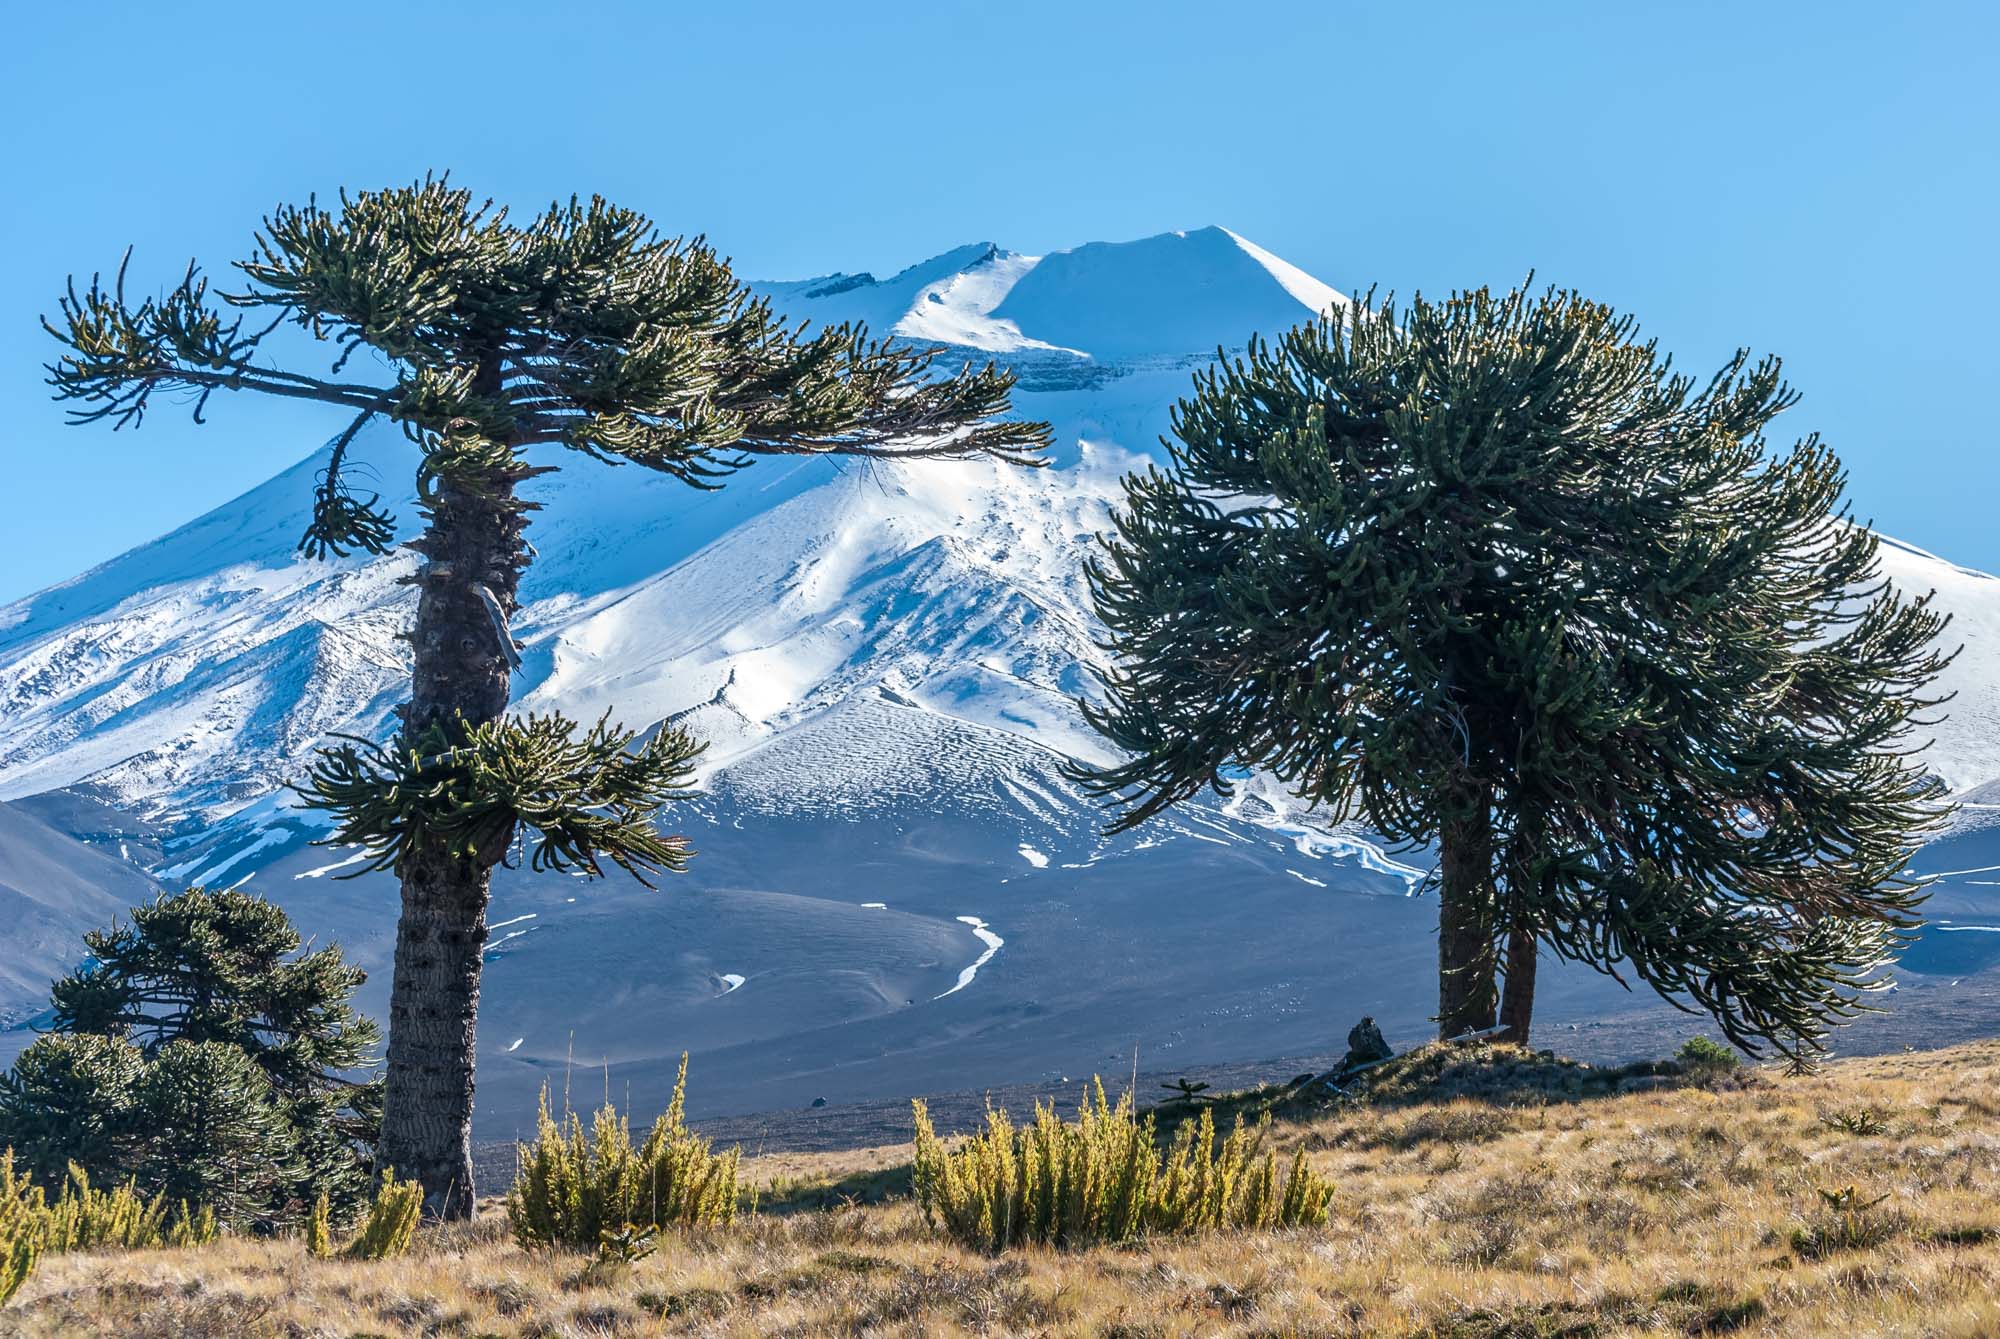
araucaria, environment, flora, topography, trees, vulcano, land and cityscapes, sky, plant, daytime, mountain, plant community, ecoregion, azure, slope, tree, branch, natural landscape, highland, snow, biome, woody plant, grassland, grass, trunk, evergreen, arecales, mountainous landforms, landscape, mountain range, freezing, grass family, hill, forest, glacial landform, winter, massif, street light, conifer, geology, fell, rock, summit, ridge, ice cap, chaparral, frost, tropical and subtropical coniferous forests, shrubland, wildlife, wind, shrub, glacier, pine, pine family, spruce fir forest, tundra, road, fir, wildflower, ocean, moraine, alps